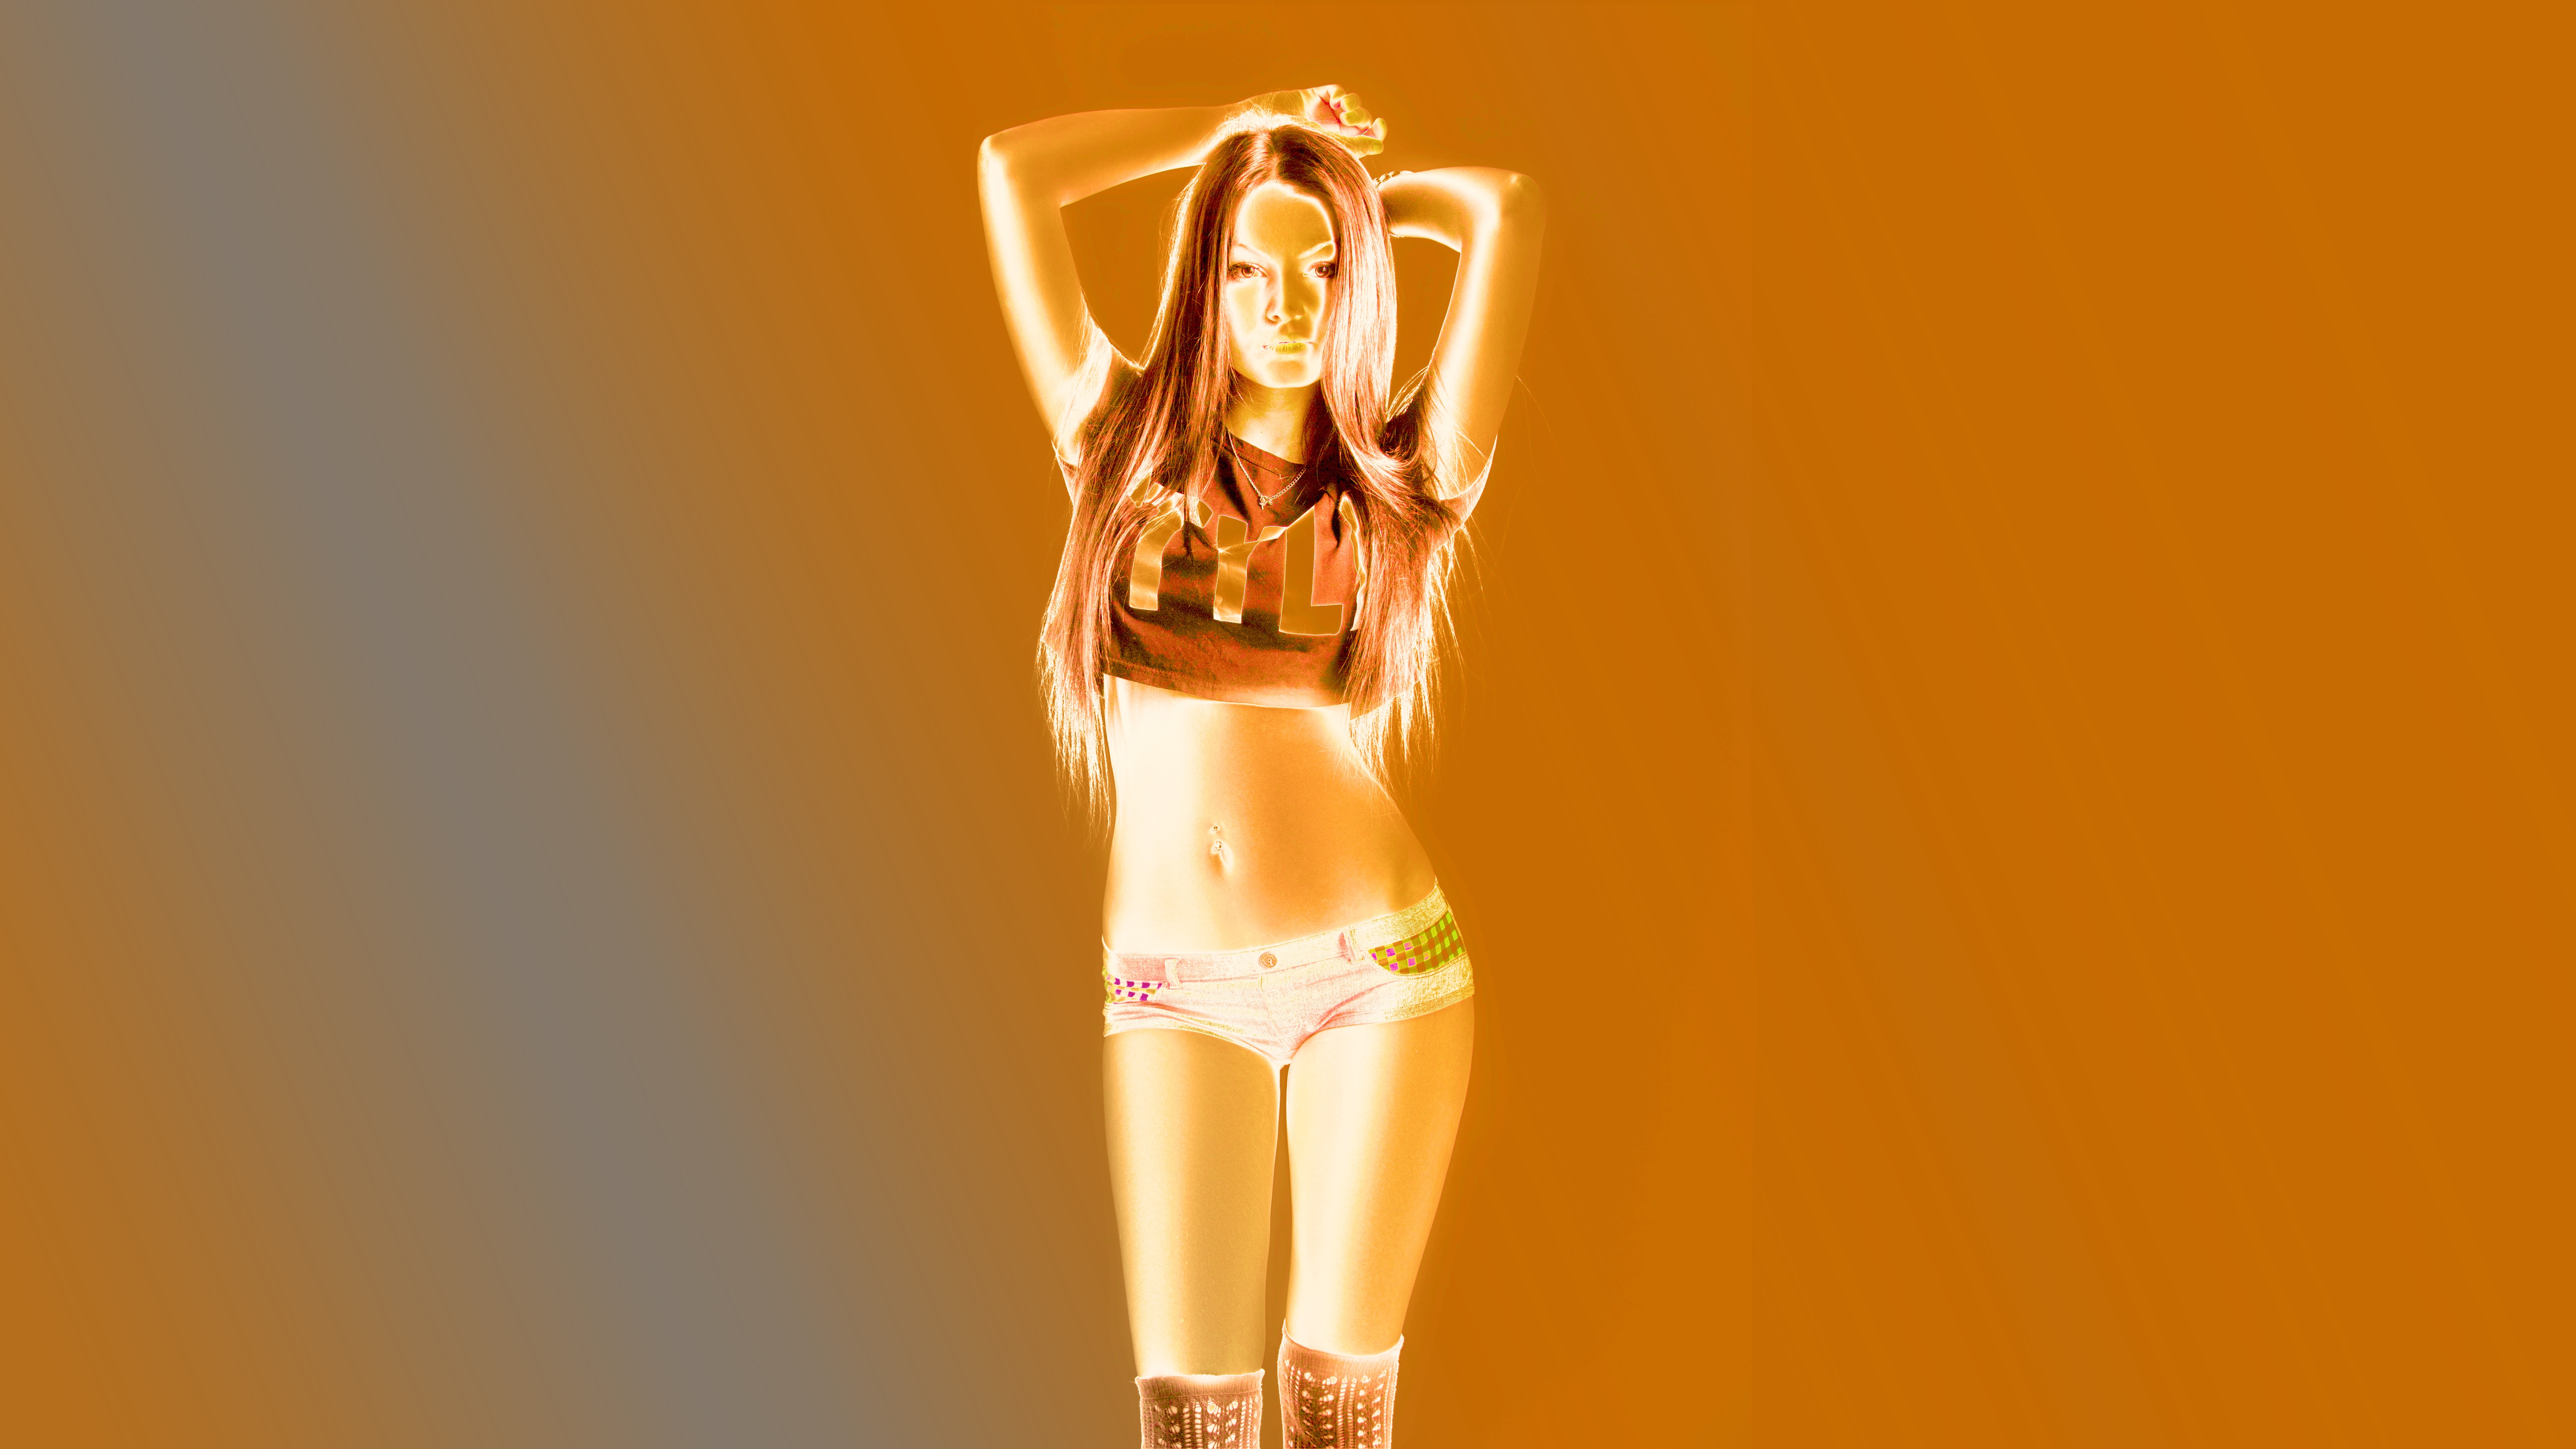
hand, girl, dance, finger, yellow, blonde, human body, gold, legs, shorts, party, arms, beauty, sexy, trophy, navel, physical, sense